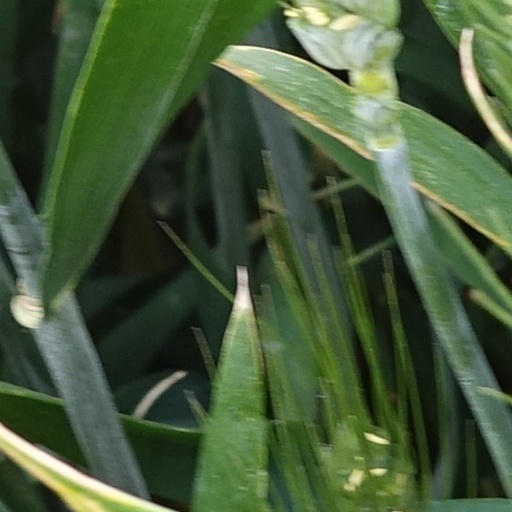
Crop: wheat